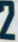
Number: 2